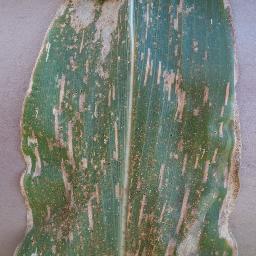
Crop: corn
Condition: (maize)_cercospora_spot_gray_spot